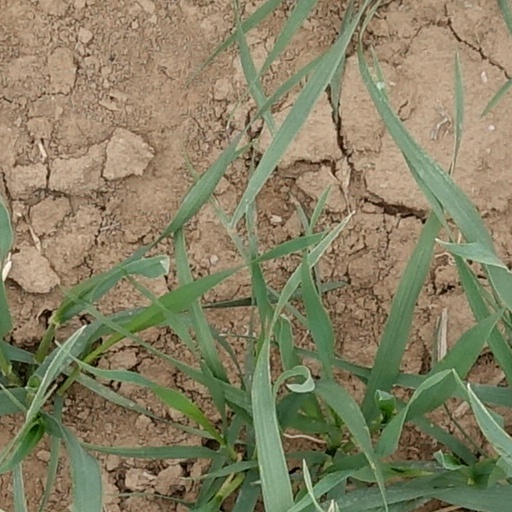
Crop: wheat